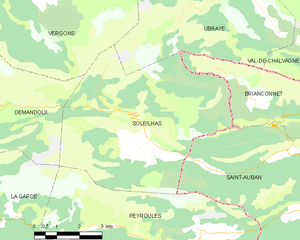
Carte des communes françaises: Soleilhas
Soleilhas est une commune française, située dans le parc naturel régional des préalpes d’azur et le parc naturel régional du Verdon se trouvant dans le département des Alpes-de-Haute-Provence en région Provence-Alpes-Côte d'Azur.